List of dangerous snakes

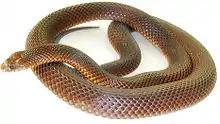
King brown snake ("Pseudechis australis")

The rhinoceros viper ("Bitis nasicornis") is a large species of viper that is similar to the Gaboon viper, but not as venomous, smaller and with a less dangerous bite. They are slow moving, but like other "Bitis" species, they're capable of striking quickly, forwards or sideways, without coiling first or giving a warning. Holding them by the tail is not safe; as it is somewhat prehensile, they can use it to fling themselves upwards and strike. They have been described as generally placid creatures, not as bad-tempered as the Puff adder. When approached, they often reveal their presence by hissing, said to be the loudest hiss of any African snakealmost a shriek.